Skinner Butte

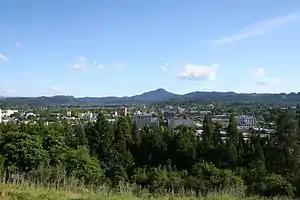
The view of downtown Eugene from the top of Skinner Butte

The elevation at the top of Skinner Butte is above sea level, approximately above the surrounding city. A winding road leads to the summit, which provides a comprehensive view of the city. The public park features hiking trails and open lawns.